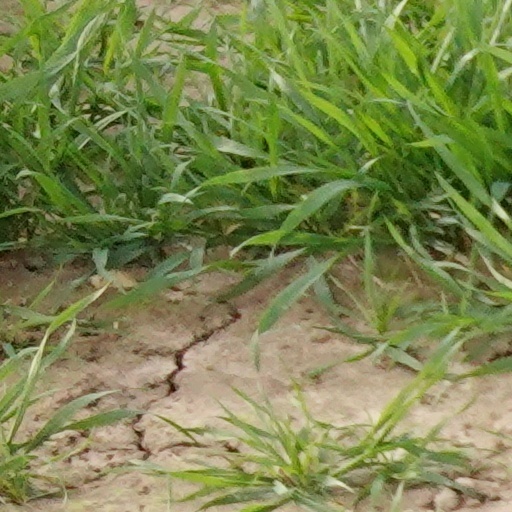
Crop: wheat